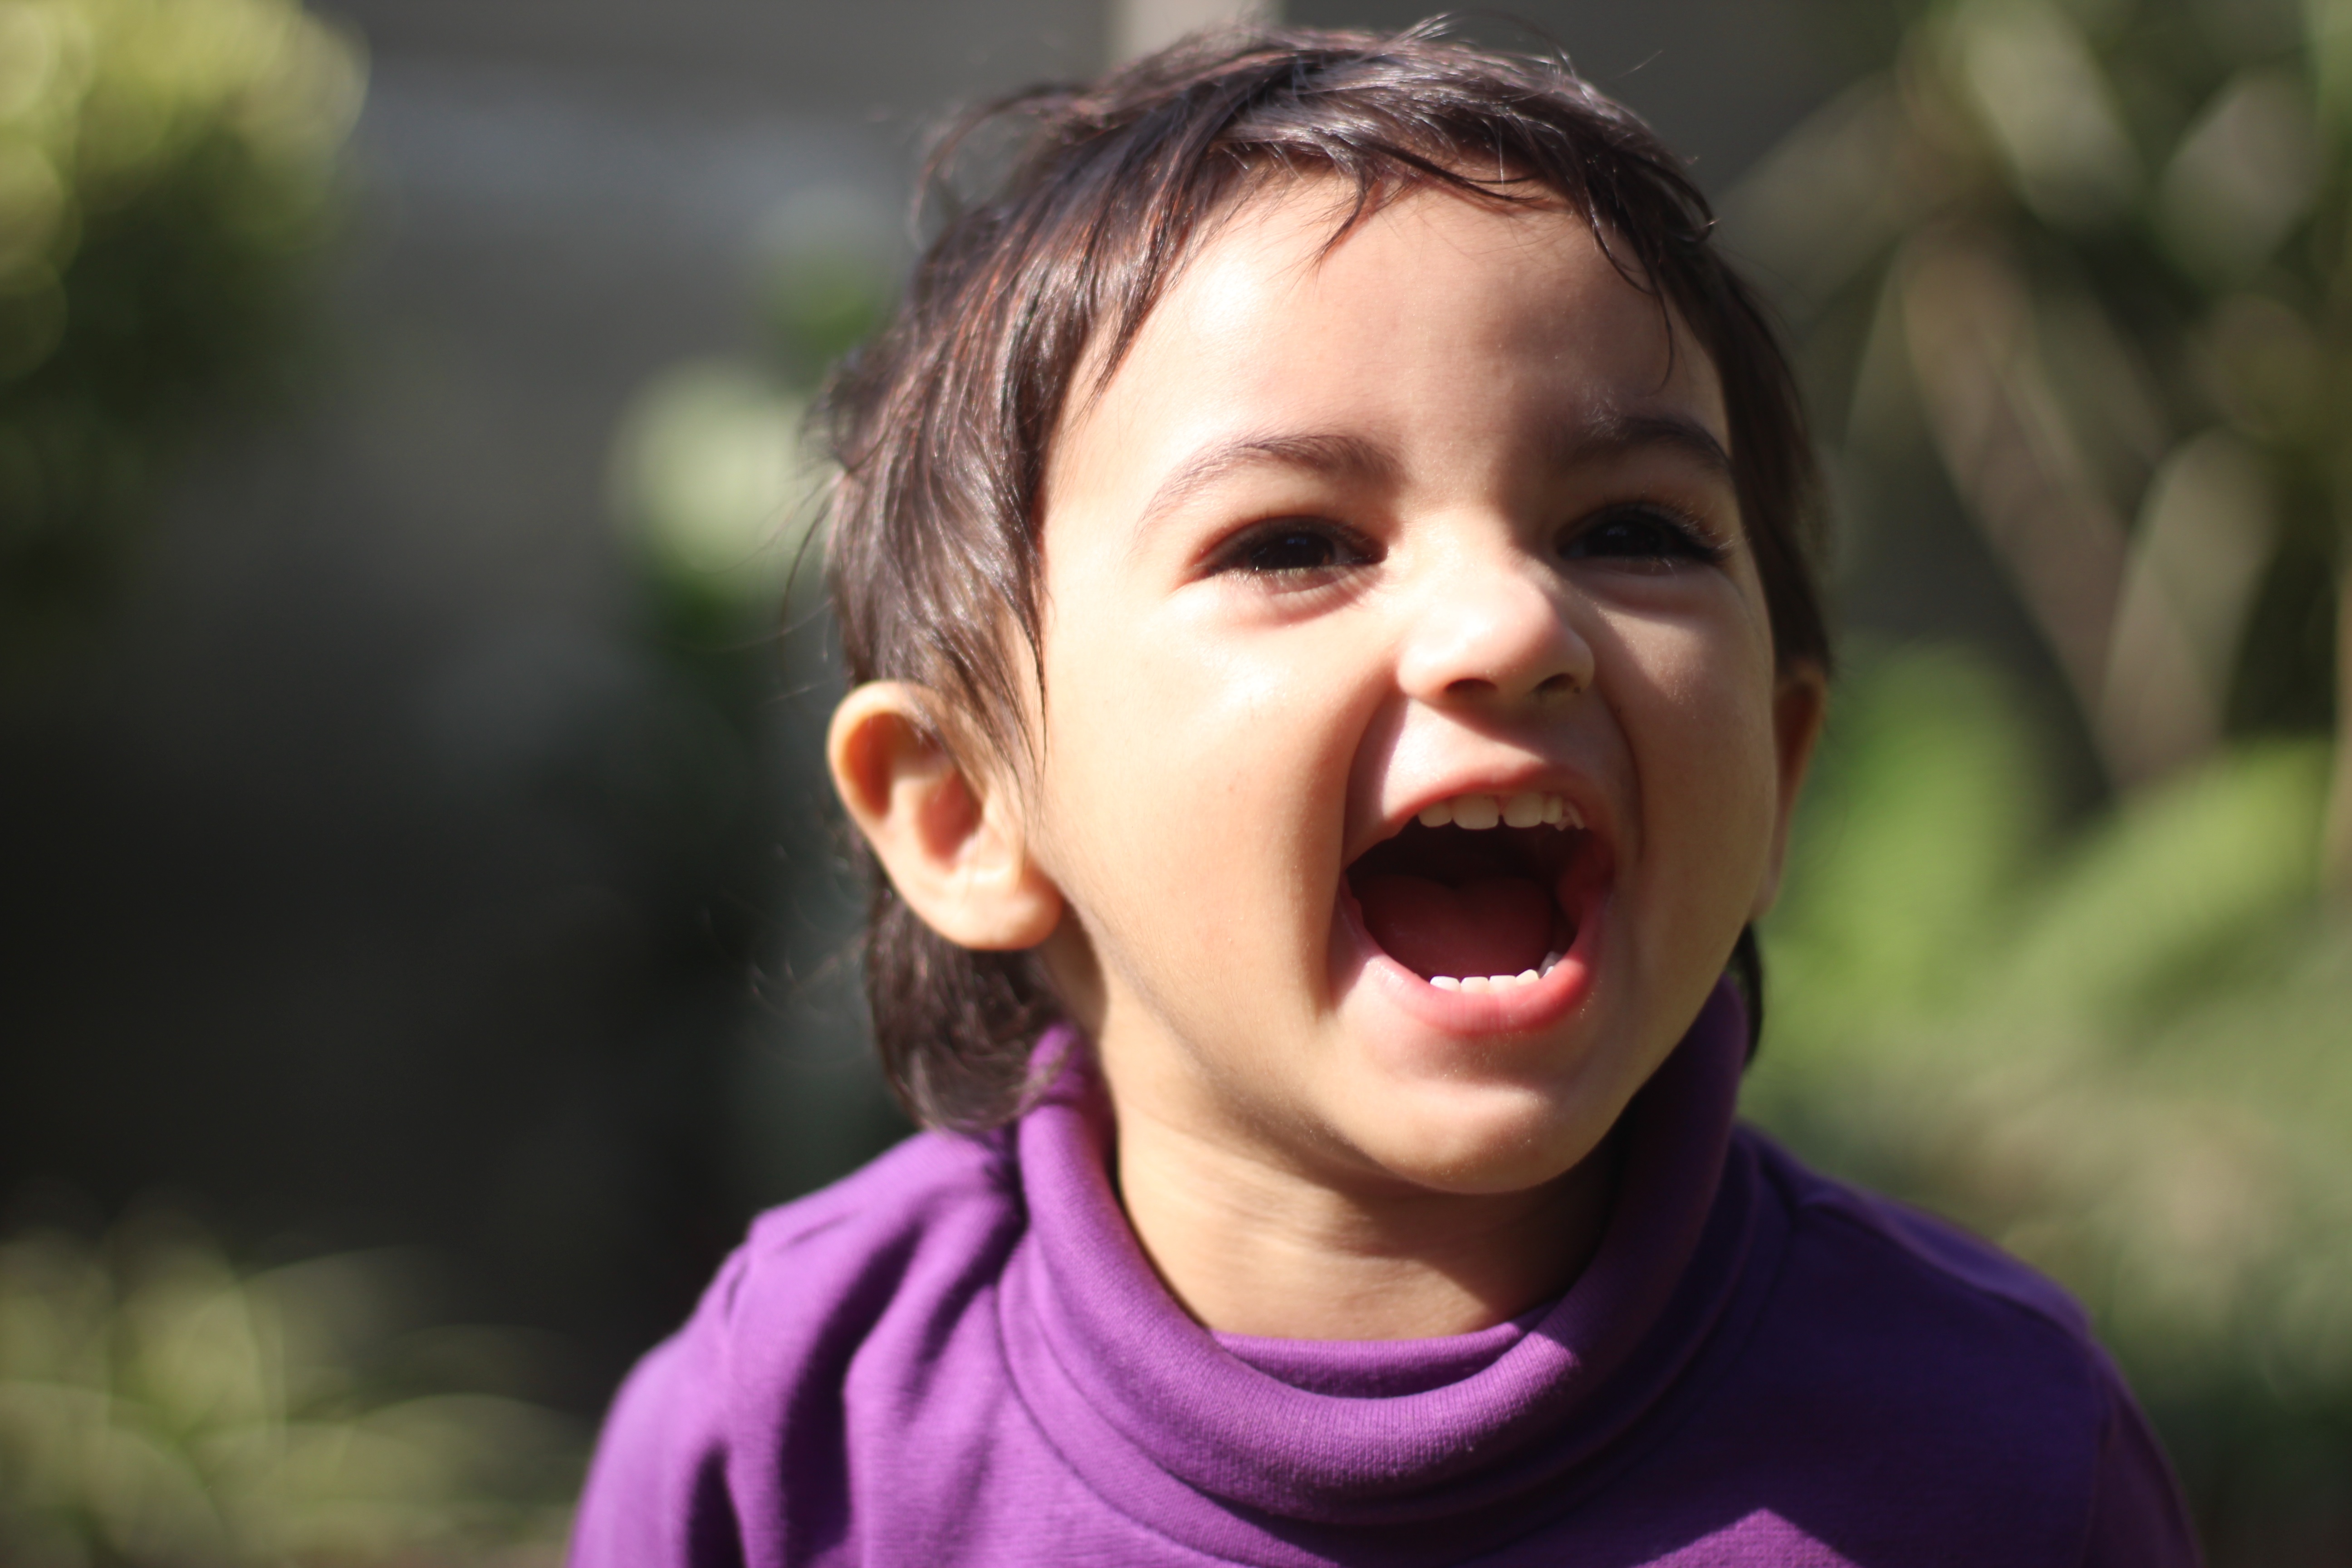
person, people, girl, male, portrait, child, facial expression, smile, close up, face, nose, infant, toddler, eye, head, skin, organ, laughter, emotion, portrait photography